Factors Walk

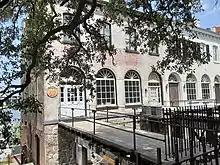
Gangways crossing above Factors Walk, connecting Bay Street to Factors Row, in the Lower Stoddard Range, 2021

Much of the wall was built by 1858, but it was not completed until 1869, with final work being the Lincoln Ramp's inner slip.